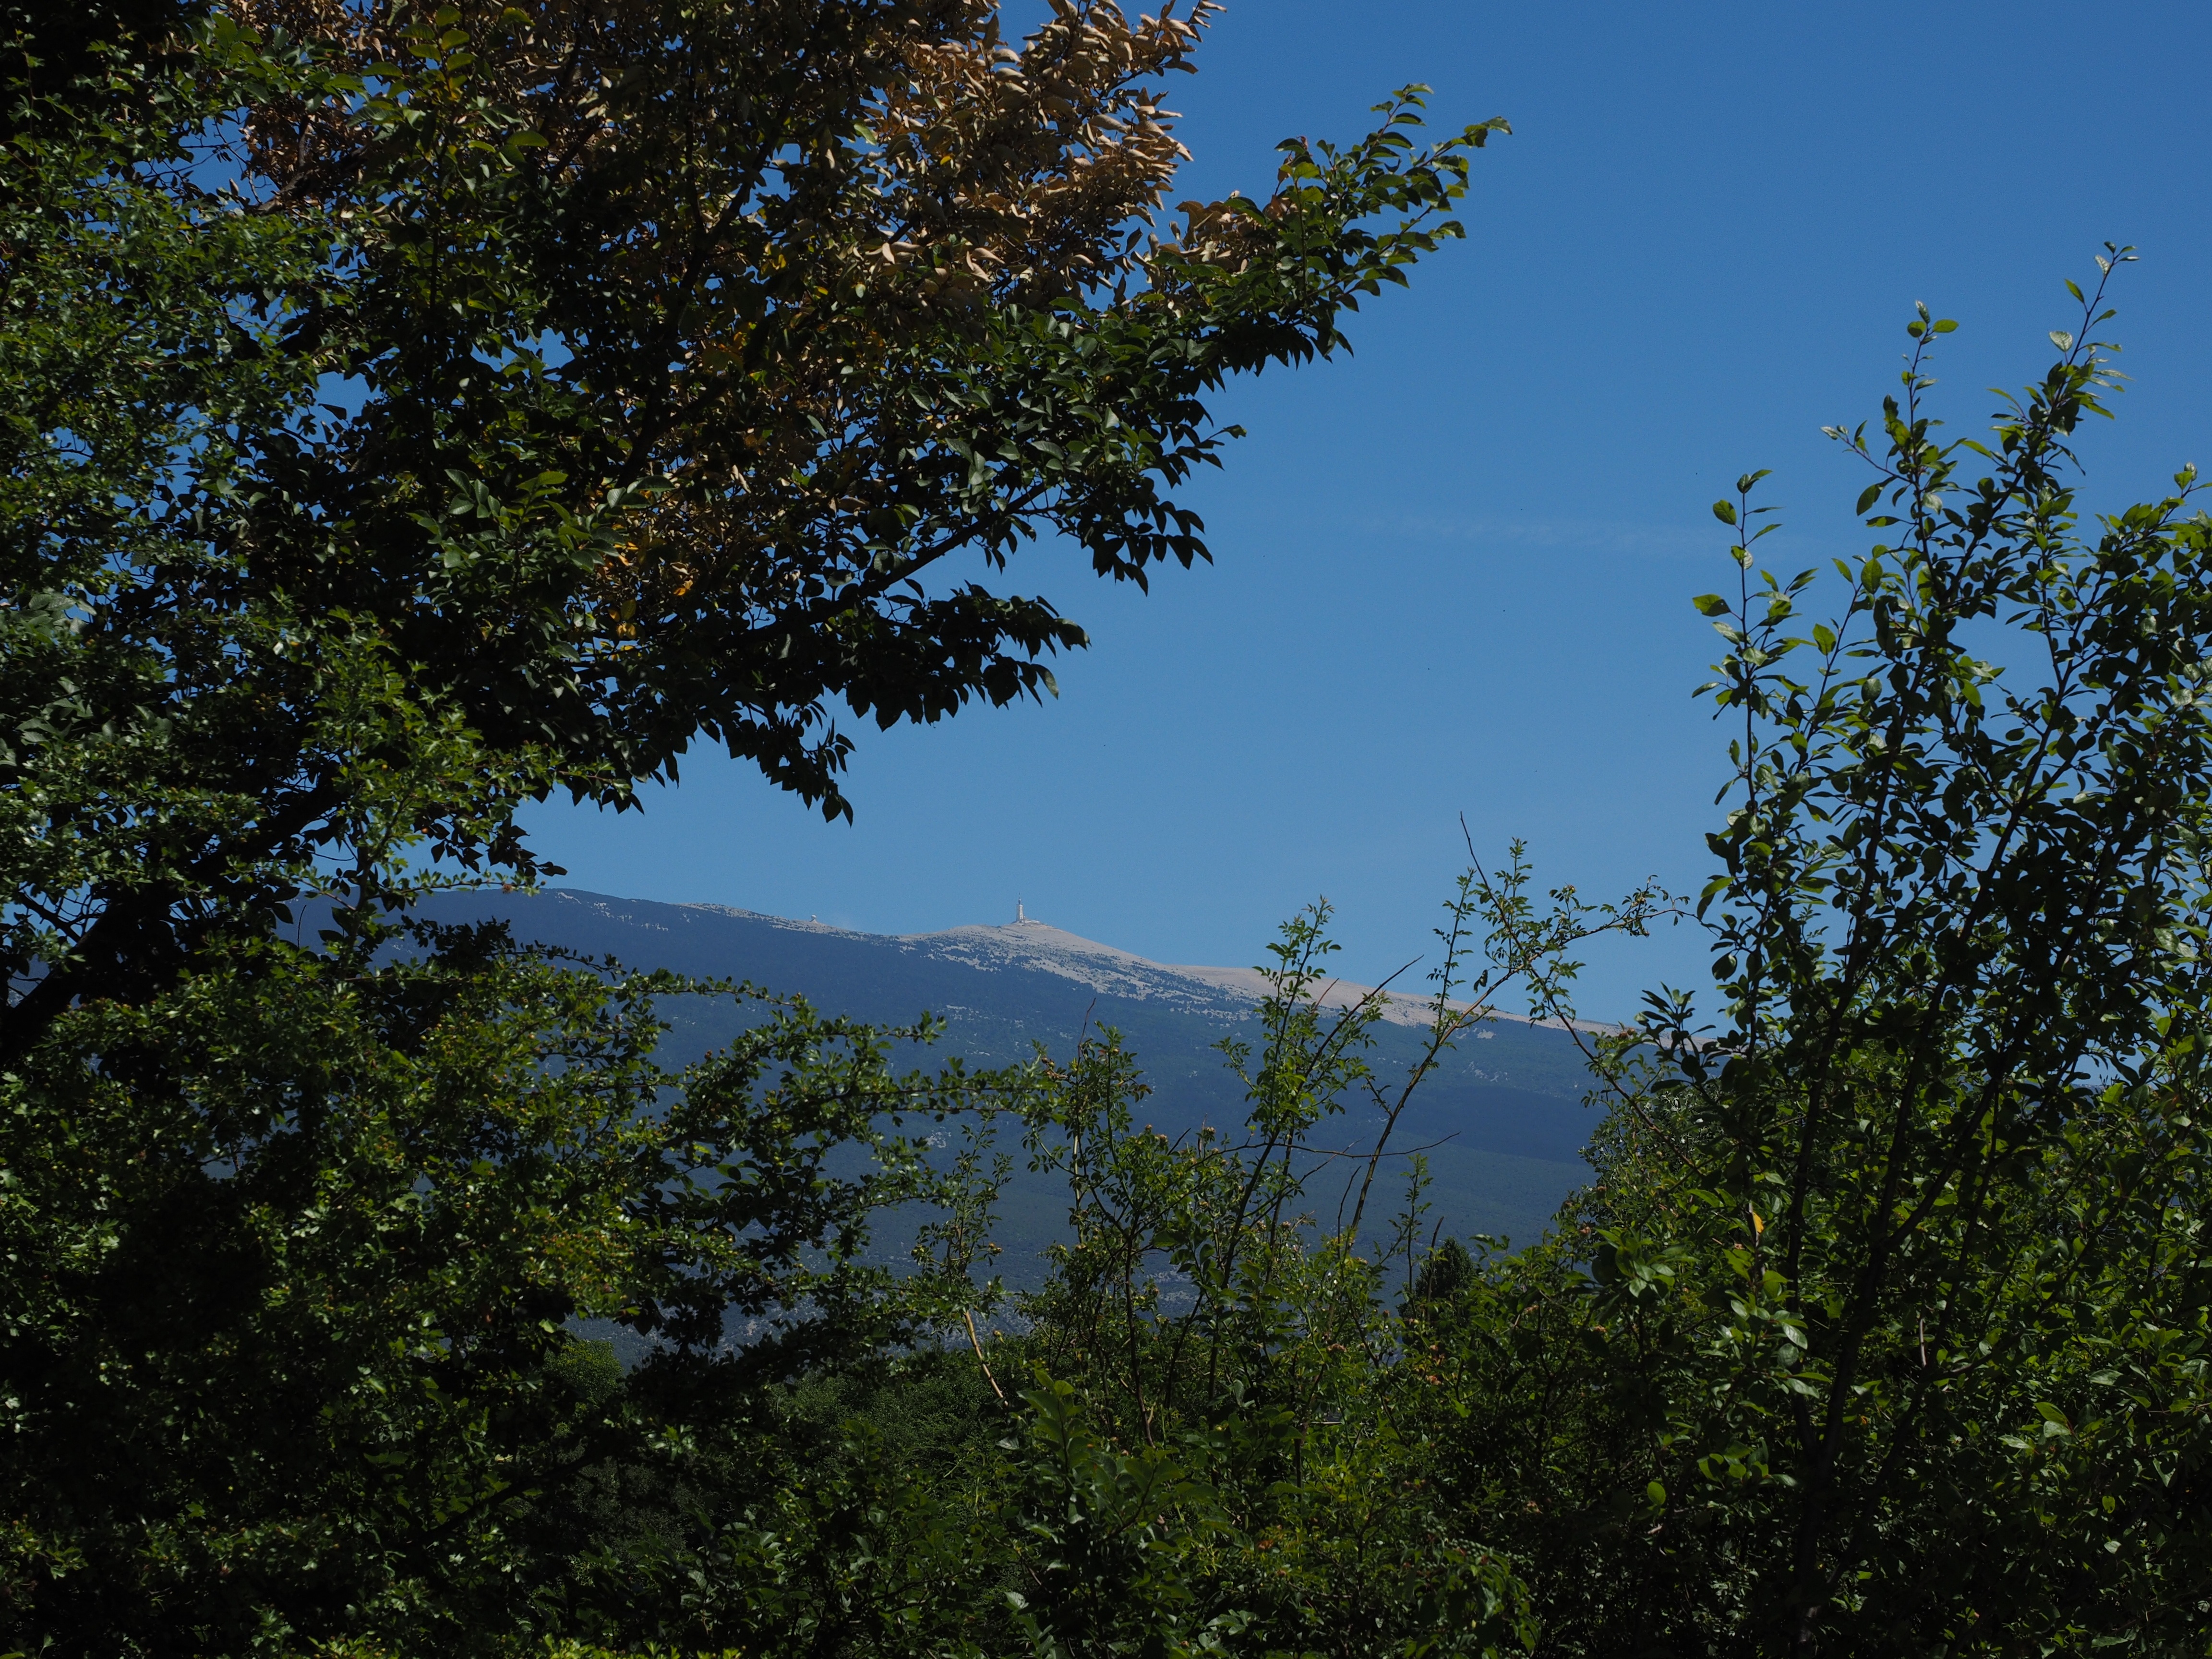
tree, nature, forest, grass, wilderness, branch, mountain, cloud, plant, sky, meadow, sunlight, leaf, hill, flower, green, jungle, autumn, flora, vegetation, rainforest, limestone, provence, woodland, habitat, ecosystem, biome, ventoux, provencal voralpen, 1 912 m, natural environment, woody plant